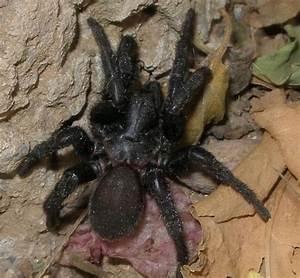
spider